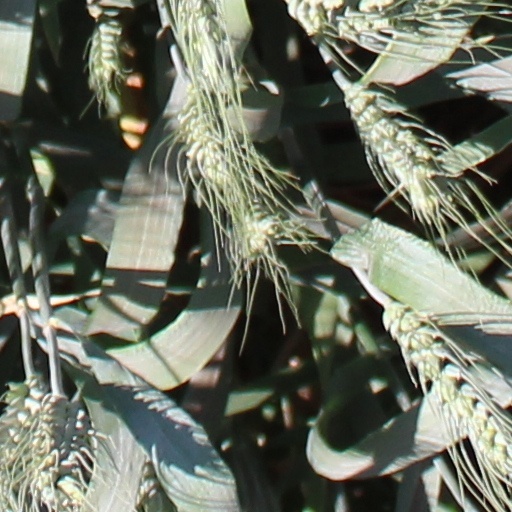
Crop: wheat